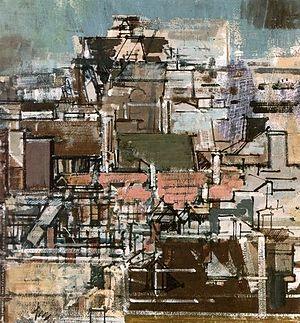
Photographie de la peinture Saint-Eustache acrylique 53x50 1986 de l'artiste peintre français Alain Mongrenier.
Alain Mongrenier, né à Amiens le 4 octobre 1940, est un peintre contemporain français.